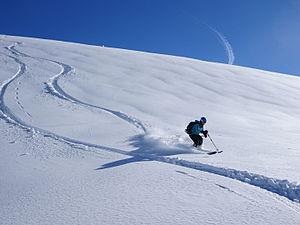
Chamonix-Mont-Blanc, ou plus communément Chamonix, est une commune française située dans le département de la Haute-Savoie, en région Auvergne-Rhône-Alpes. La commune de Chamonix-Mont-Blanc recouvre du nord au sud seize villages ou hameaux : le Tour, Montroc, le Planet, Argentière, les Chosalets, la Joux, le Lavancher, les Tines, les Bois, les Praz de Chamonix, Chamonix-Mont-Blanc, les Pècles, les Mouilles, les Barrats, les Pélerins, les Gaillands, les Bossons.